SS Deutschland (1900)

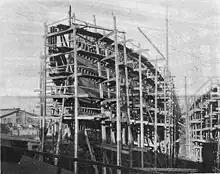
Hull of "Deutschland" under construction

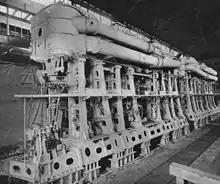
"2 crank shaft, Quadruple expansion steam engines before the fitting"

As the Shipyard of choice, the line approached the Stettiner Vulcan Werft, the same yard that constructed their direct competition, the "Kaiser Wilhelm der Grosse". With the newly approaching 20th century, HAPAG decided that "Deutschland" should be a culmination of all newest technologies, styles and trends.